List of Major League Baseball perfect games

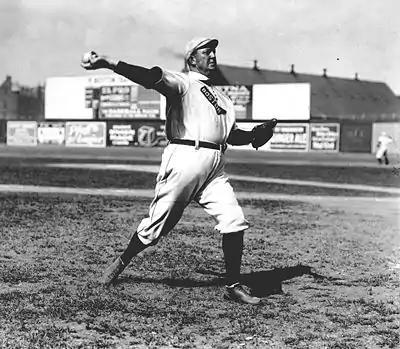
Cy Young, first perfect game pitcher of the modern era. His 1908 no-hitter was a solo version of the Ruth–Shore game of 1917: a leadoff walk, a caught stealing, and perfection the rest of the way.

In the eleven other instances, the leadoff batter (or batters) reached base in the first inning, followed by 27 consecutive batters (or batters and baserunners) being retired through the end of a nine-inning game. In two cases, the leadoff baserunner was retired, meaning the pitcher faced the minimum: